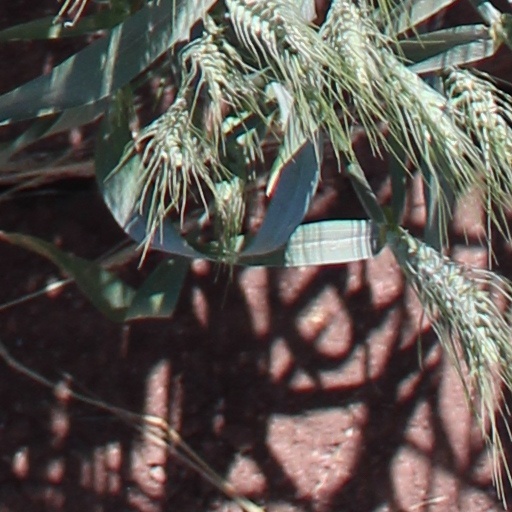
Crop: wheat